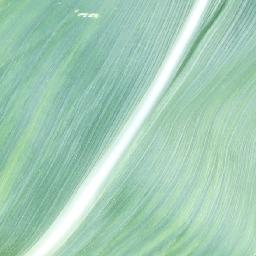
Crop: corn
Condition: (maize)_healthy